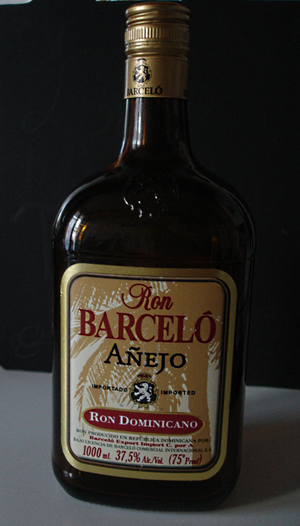
Le rhum Barcelo est le nom et la marque et d'une variété de rhum de République dominicaine produite par Barceló & Co.. La fabrique et la distillerie sont implantées à San Pedro de Macorís.